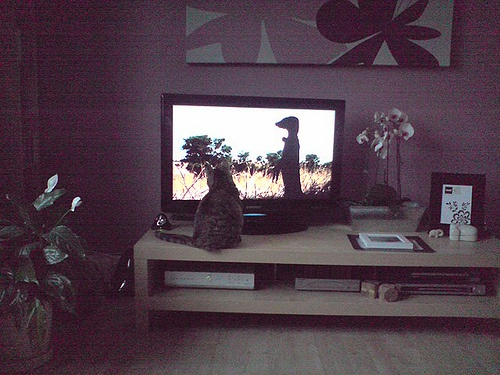
A cat is sitting watching a television show.
a cat that is watching a t.v. show
A cat sits directly in front of a TV.
Cat is sitting in front of big screen TV watching silhouette of Meerkat on TV.
A cat sitting in front of a flat screen TV in a living room.